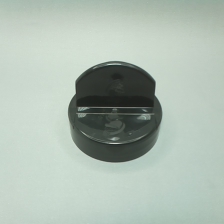
Color: black
Cap type: dual flip-top cap